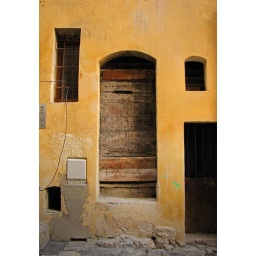
20090923_04 Doors and windows of yellow house in Grasse, France